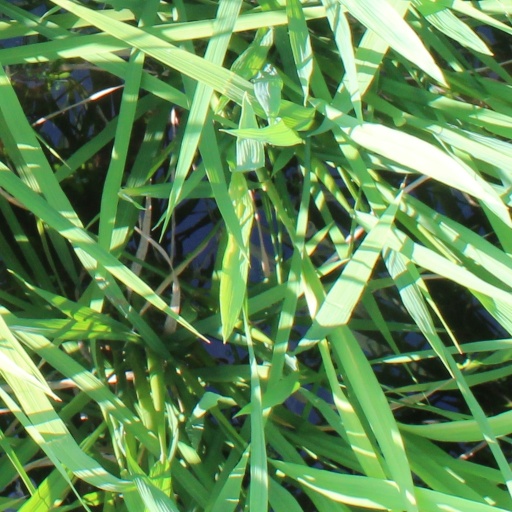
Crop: rice